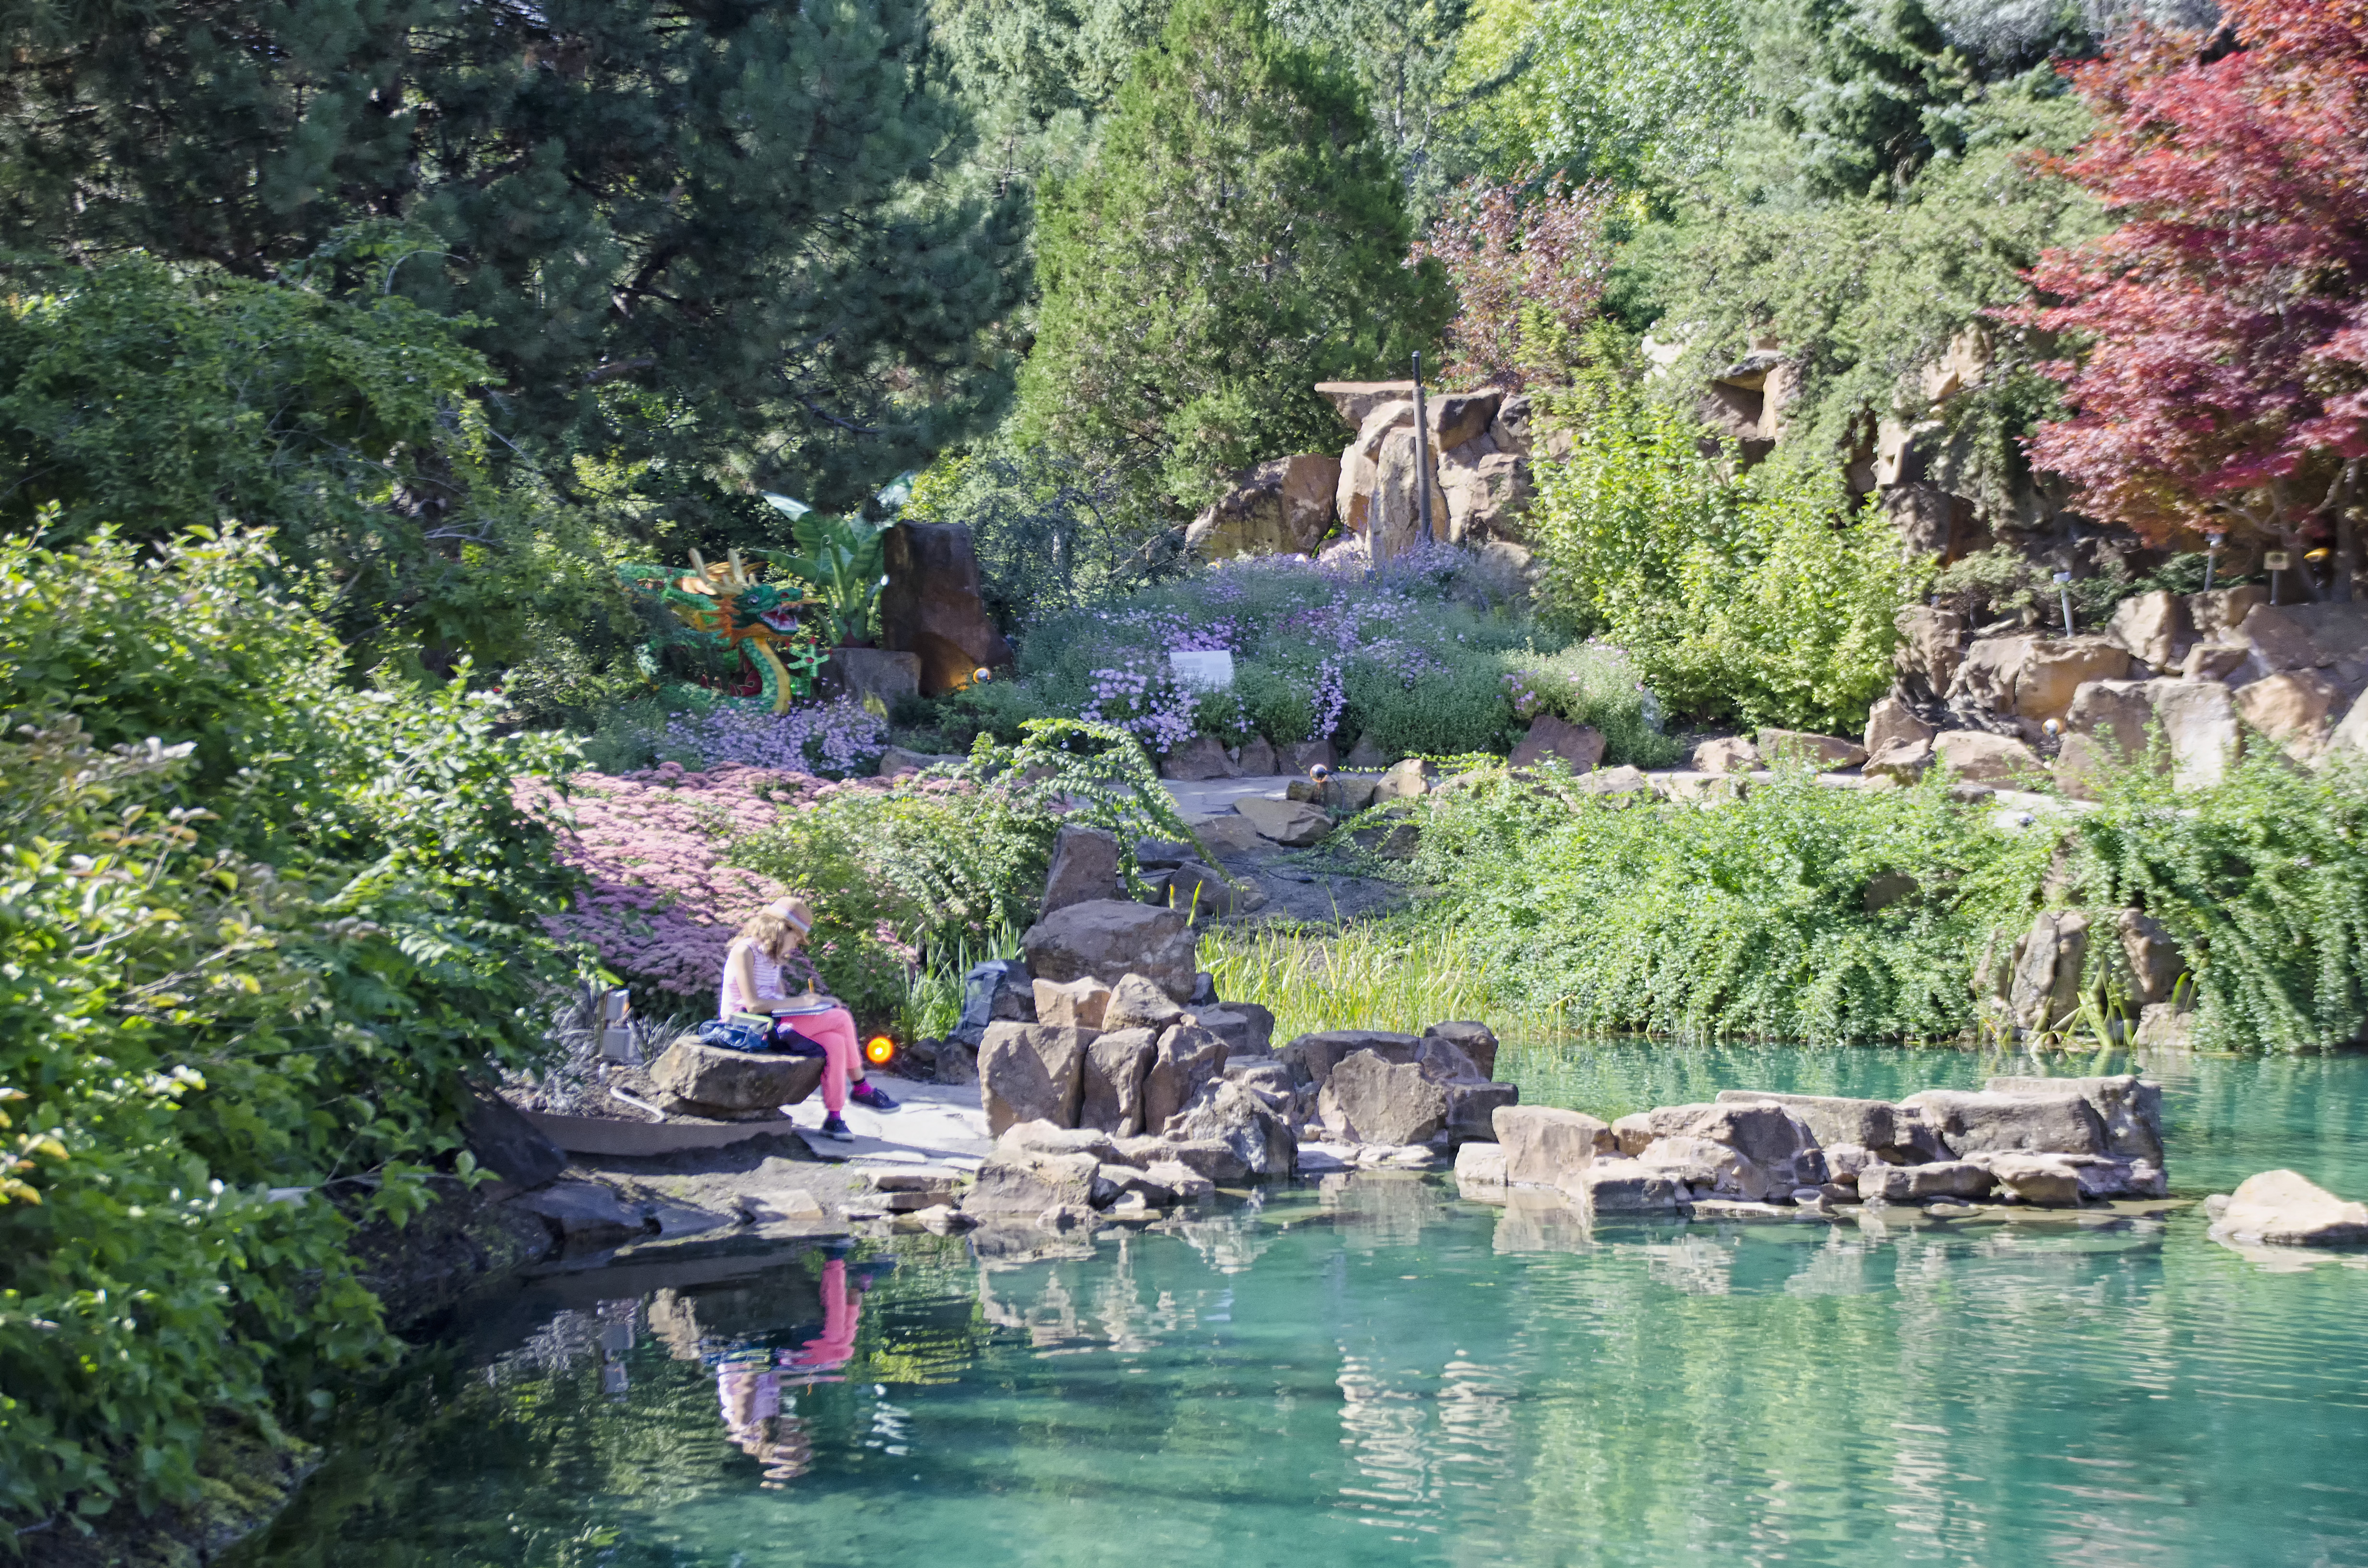
flower, city, pond, swimming pool, backyard, garden, de, of, canada, quebec, montreal, water feature, ville